Reva Williams

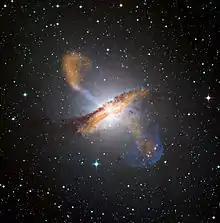
Williams was the first person to successfully work out the Penrose process, which explains how energy can be extracted from a black hole. Above, a spectacular view of black hole outflows from the radio galaxy Centaurus A.

Williams was awarded a National Research Council Ford postdoctoral minority fellowship and was a postdoctoral associate at the University of Florida from 1993 to 1996. In January 1997, she worked as a visiting assistant professor of physics at North Carolina Agricultural and Technical State University (North Carolina A&T), and in 1998, she became an associate professor of astrophysics and director of the Center for Women and Science at Bennett College, remaining in that position until 2001.